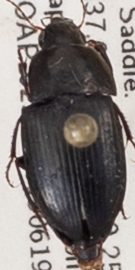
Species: Amara californica
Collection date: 2019-06-19
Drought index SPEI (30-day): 0.9
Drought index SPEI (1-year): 0.39
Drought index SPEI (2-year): -0.03